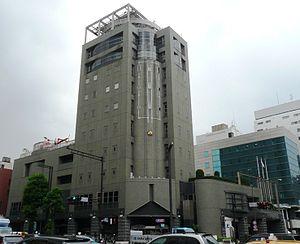
Cette liste présente les musées et les galeries d'art situés à Tokyo.